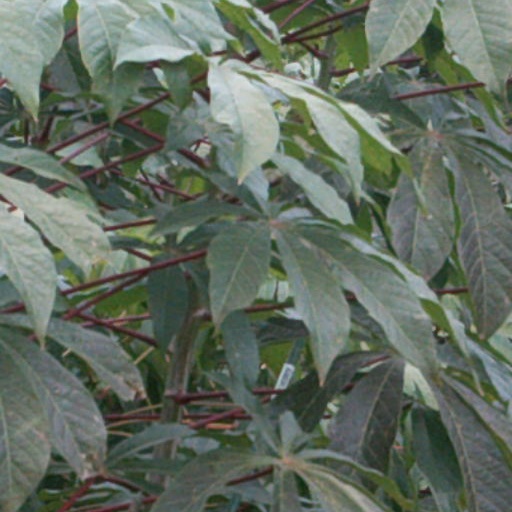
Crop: cassava